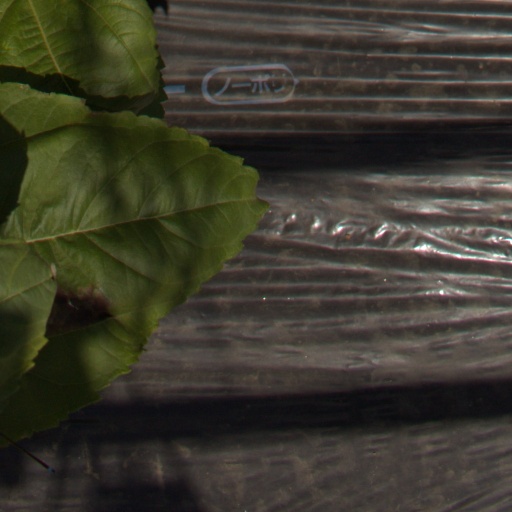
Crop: Jerusalem artichoke